Kalk, Cologne

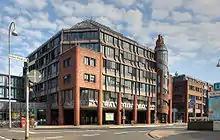
district town hall

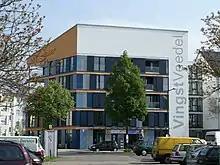
Vingst Veedel

Kalk is the Eighth borough or "Stadtbezirk" of Cologne, Germany. Kalk was merged into the city of Cologne in 1910, the borough was formed in 1975.